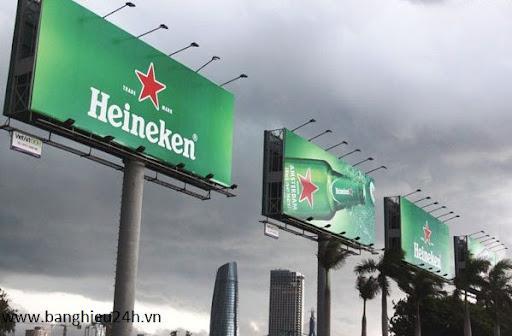
ở không gian này có sự xuất hiện của nhũng tấm biển quảng cáo